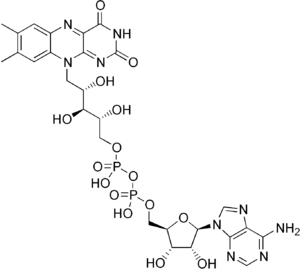
Les flavines est le nom commun d'un groupe de colorants naturels jaunes, dont la structure est basée sur un composé hétérocyclique à trois cycles, l'isoalloxazine, elle-même basée sur un noyau de ptéridine.